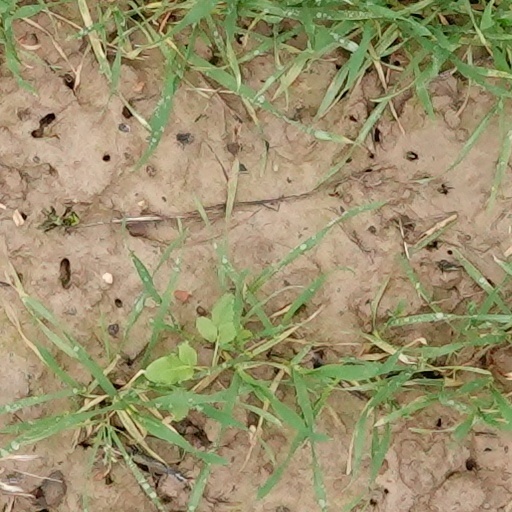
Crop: wheat